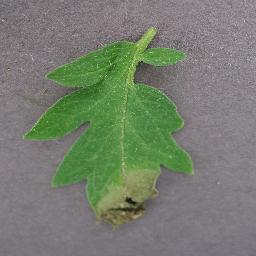
Label: Tomato___Late_blight